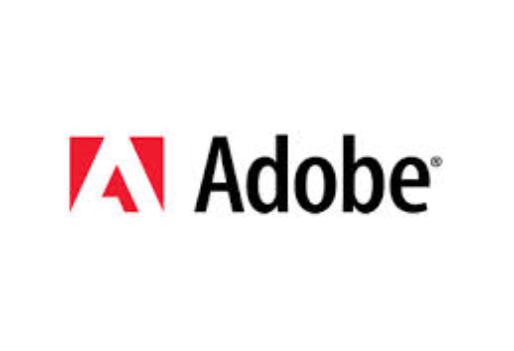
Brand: Adobe Systems
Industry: Others